Uğur Mumcu

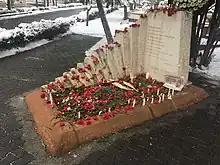
Grave of Uğur Mumcu at Cebeci Asri Cemetery.

On the morning of 24 January 1993, Mumcu left his home and was killed by a C-4 plastic bomb as he started his car, a Renault 12, license numbered 06 YR 245.